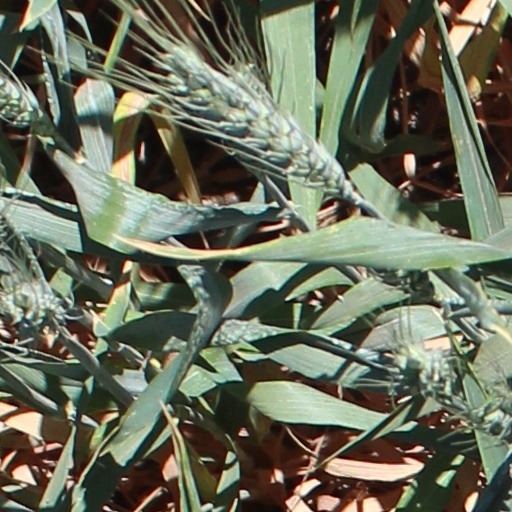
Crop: wheat